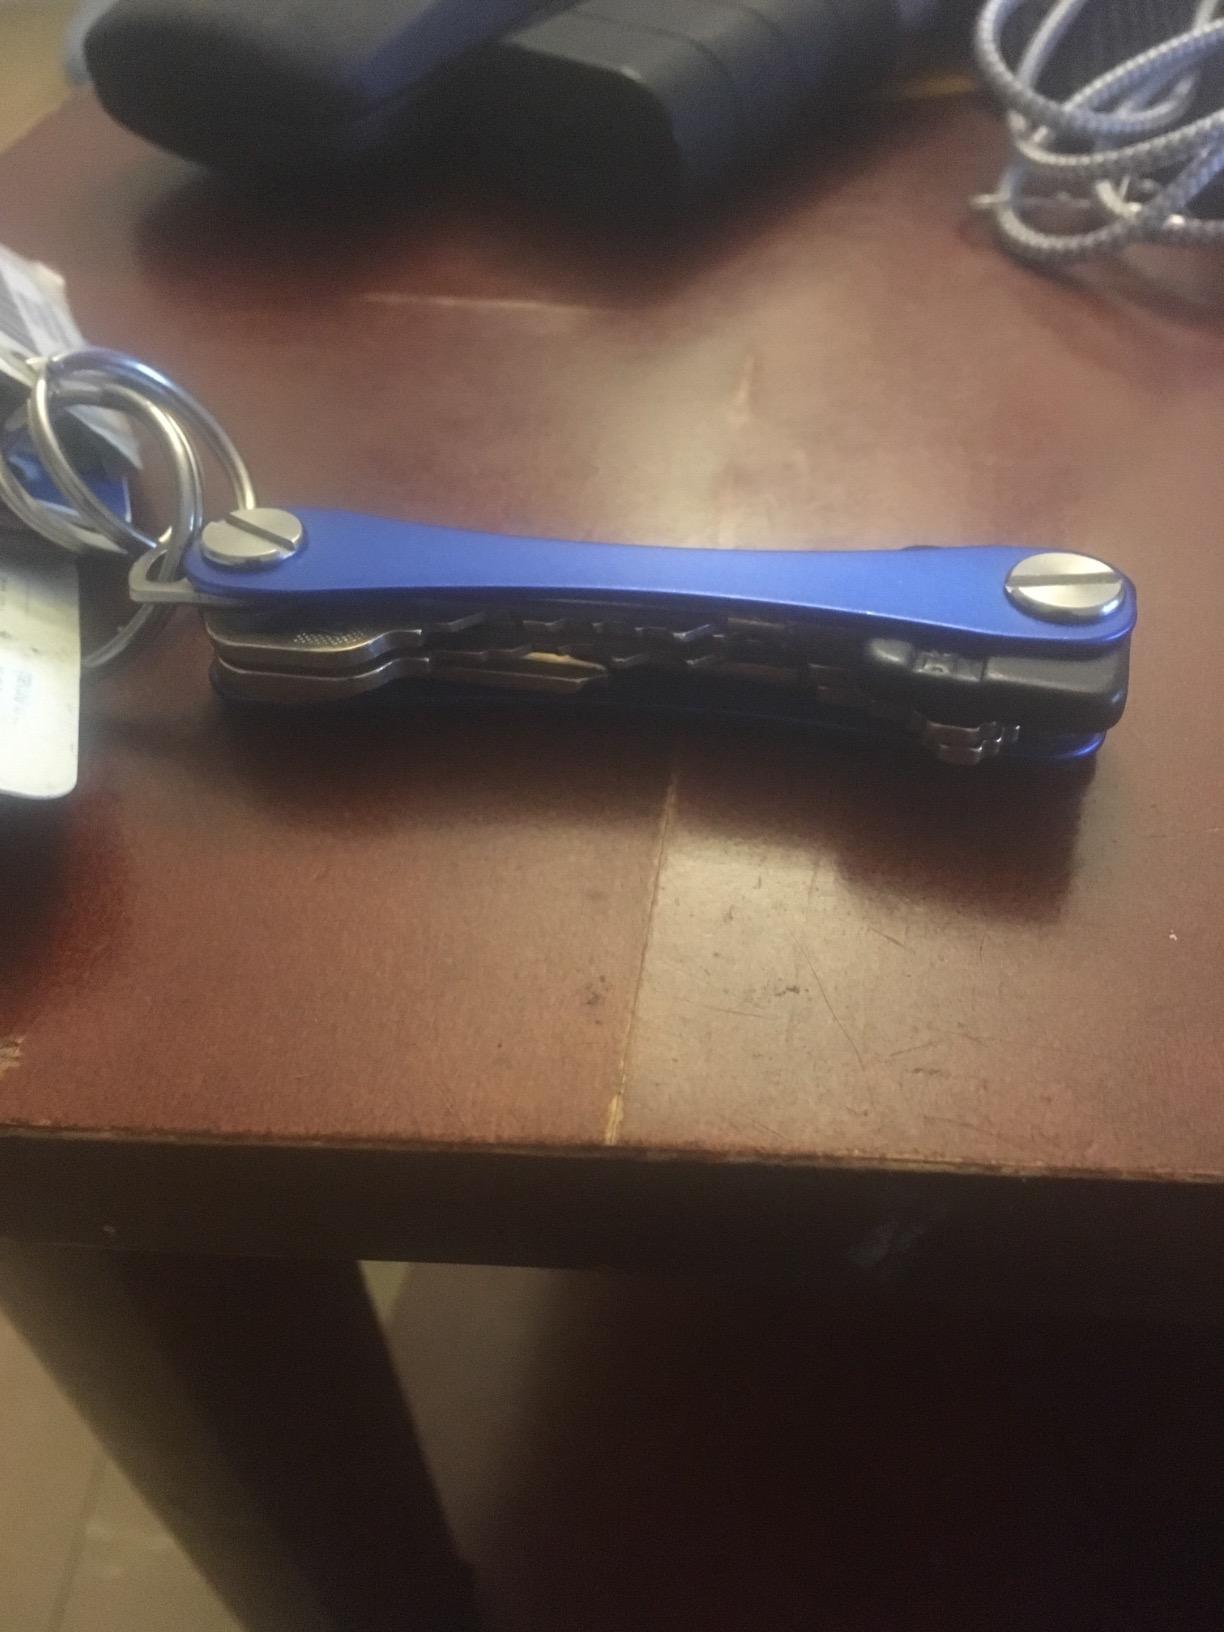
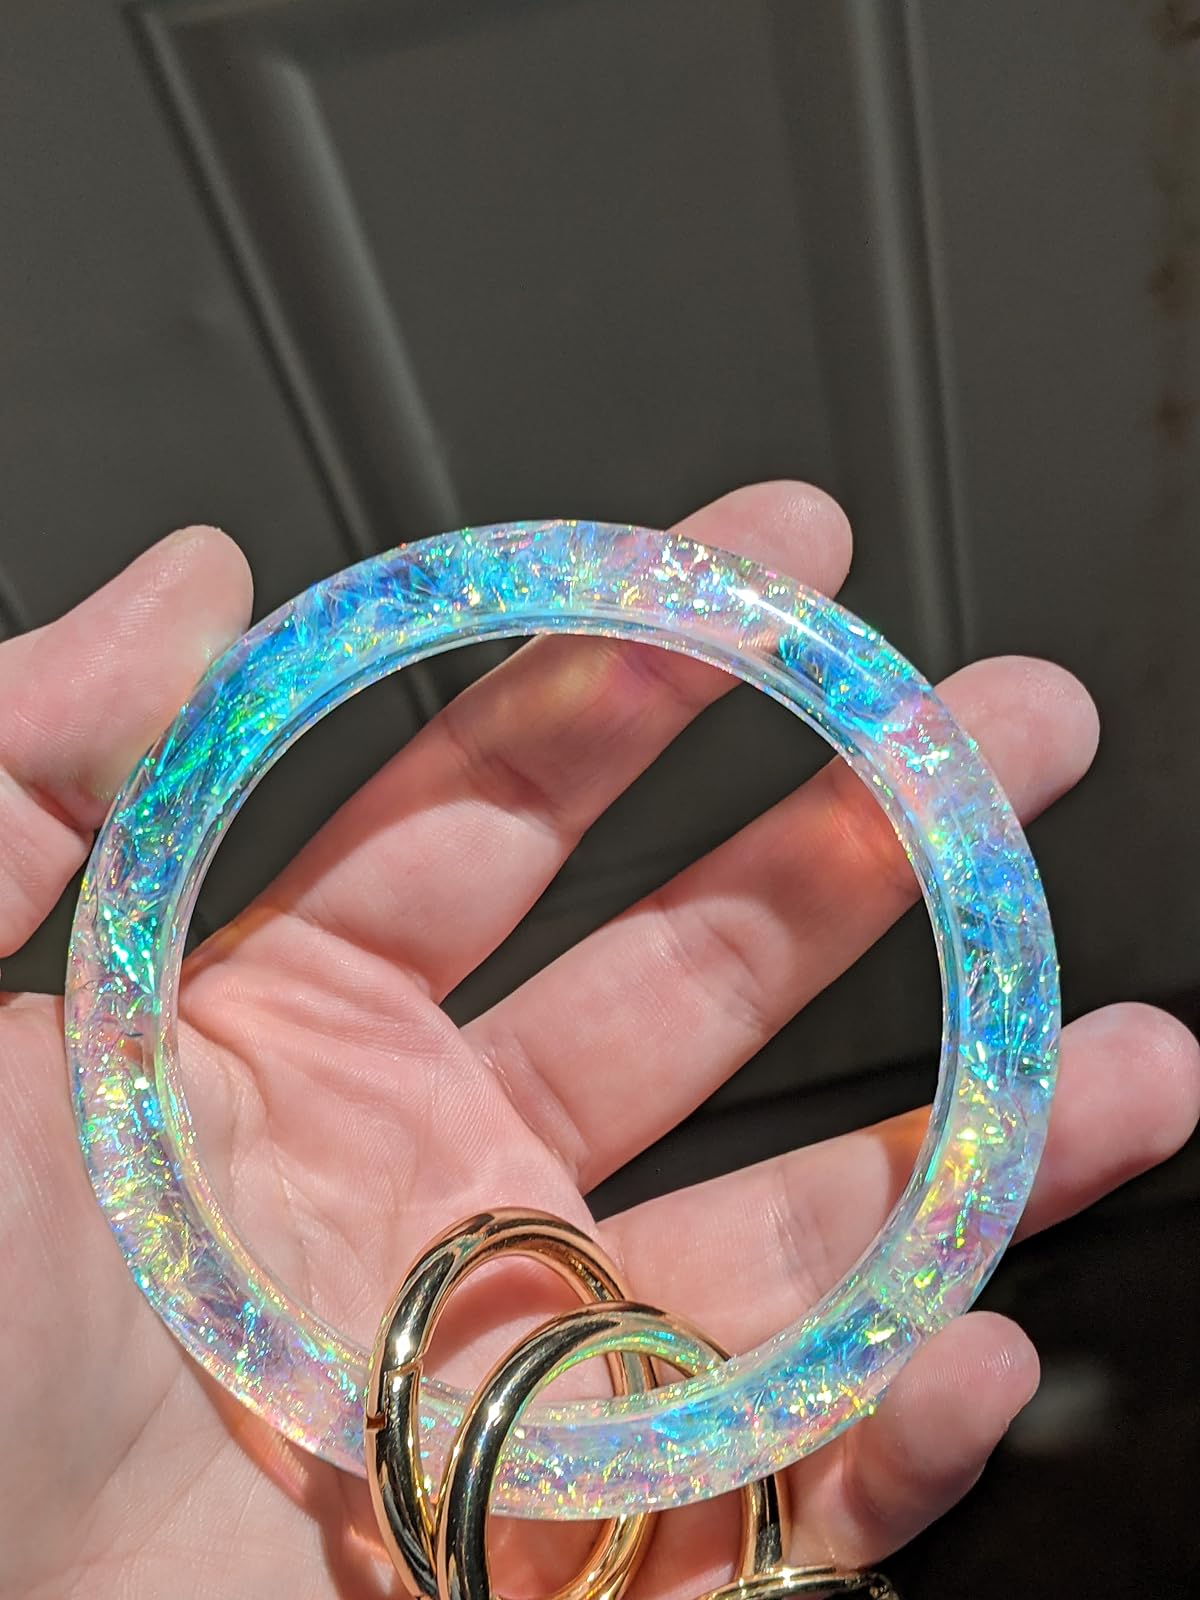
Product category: accessories_keychain
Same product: no